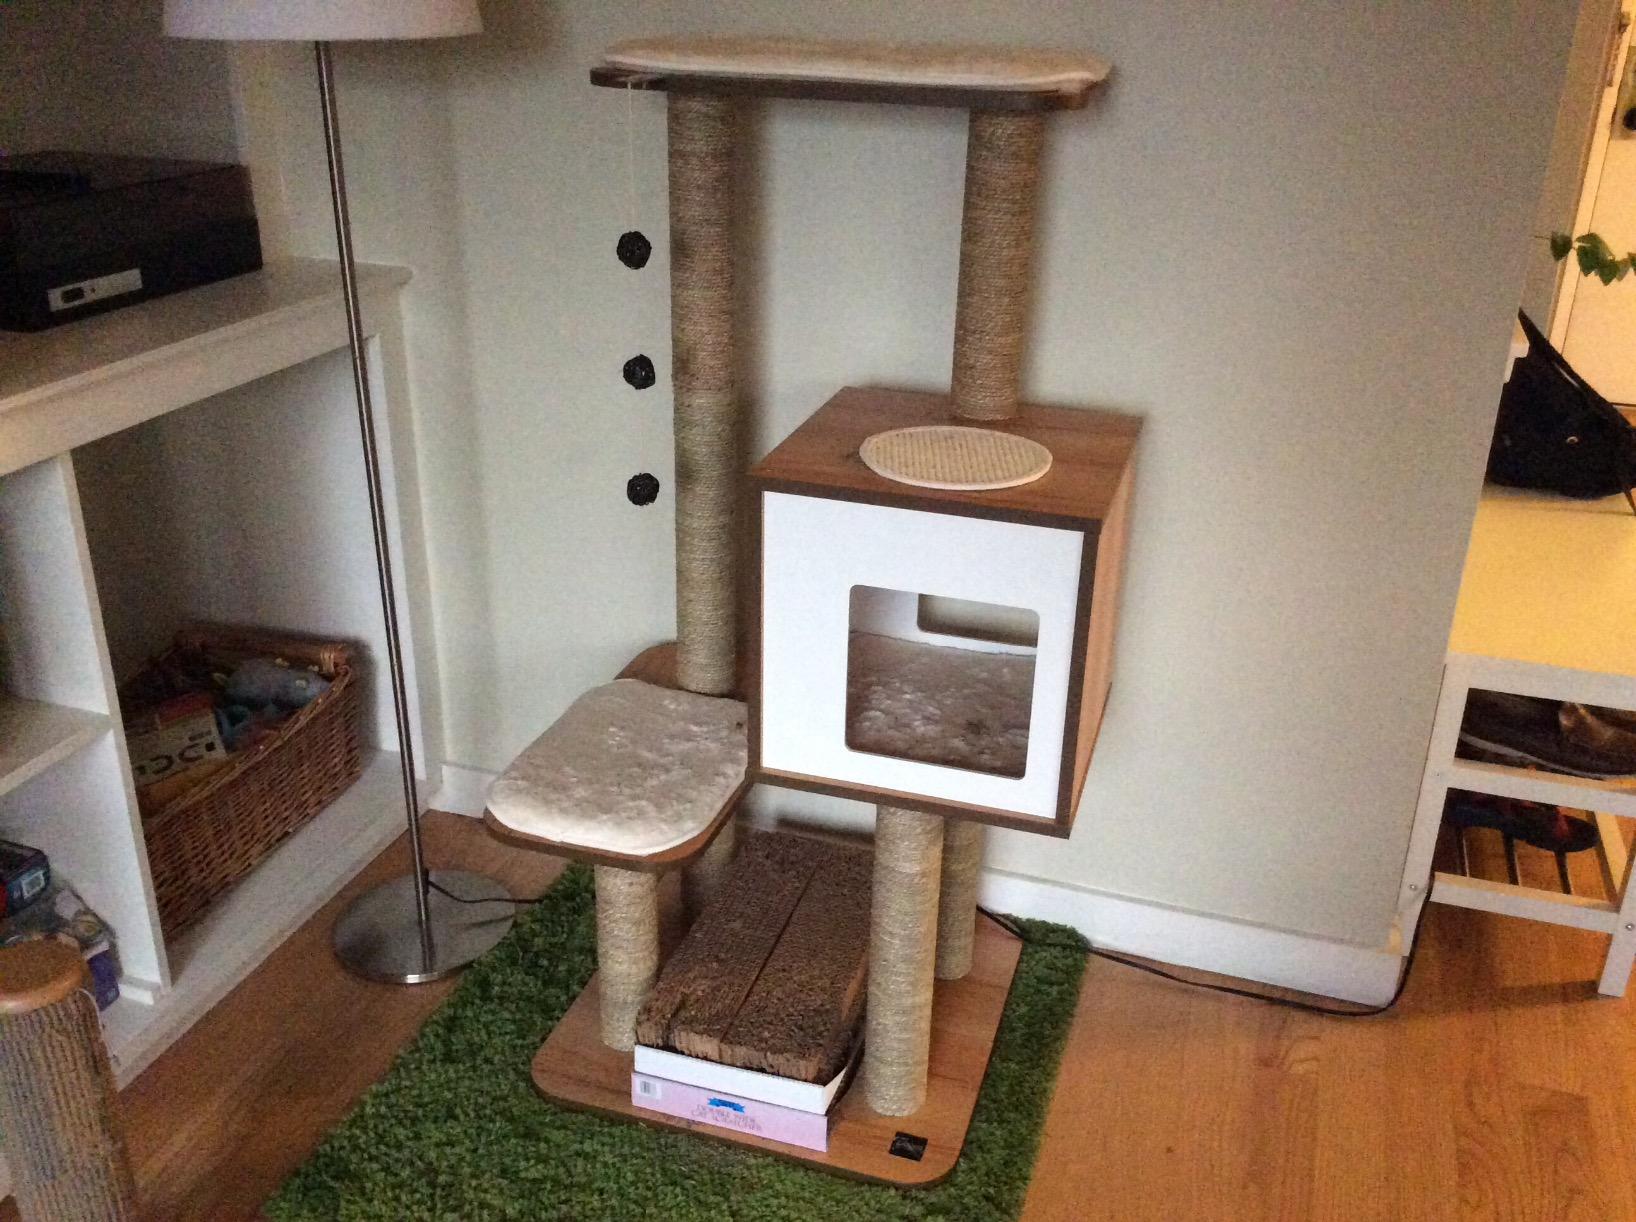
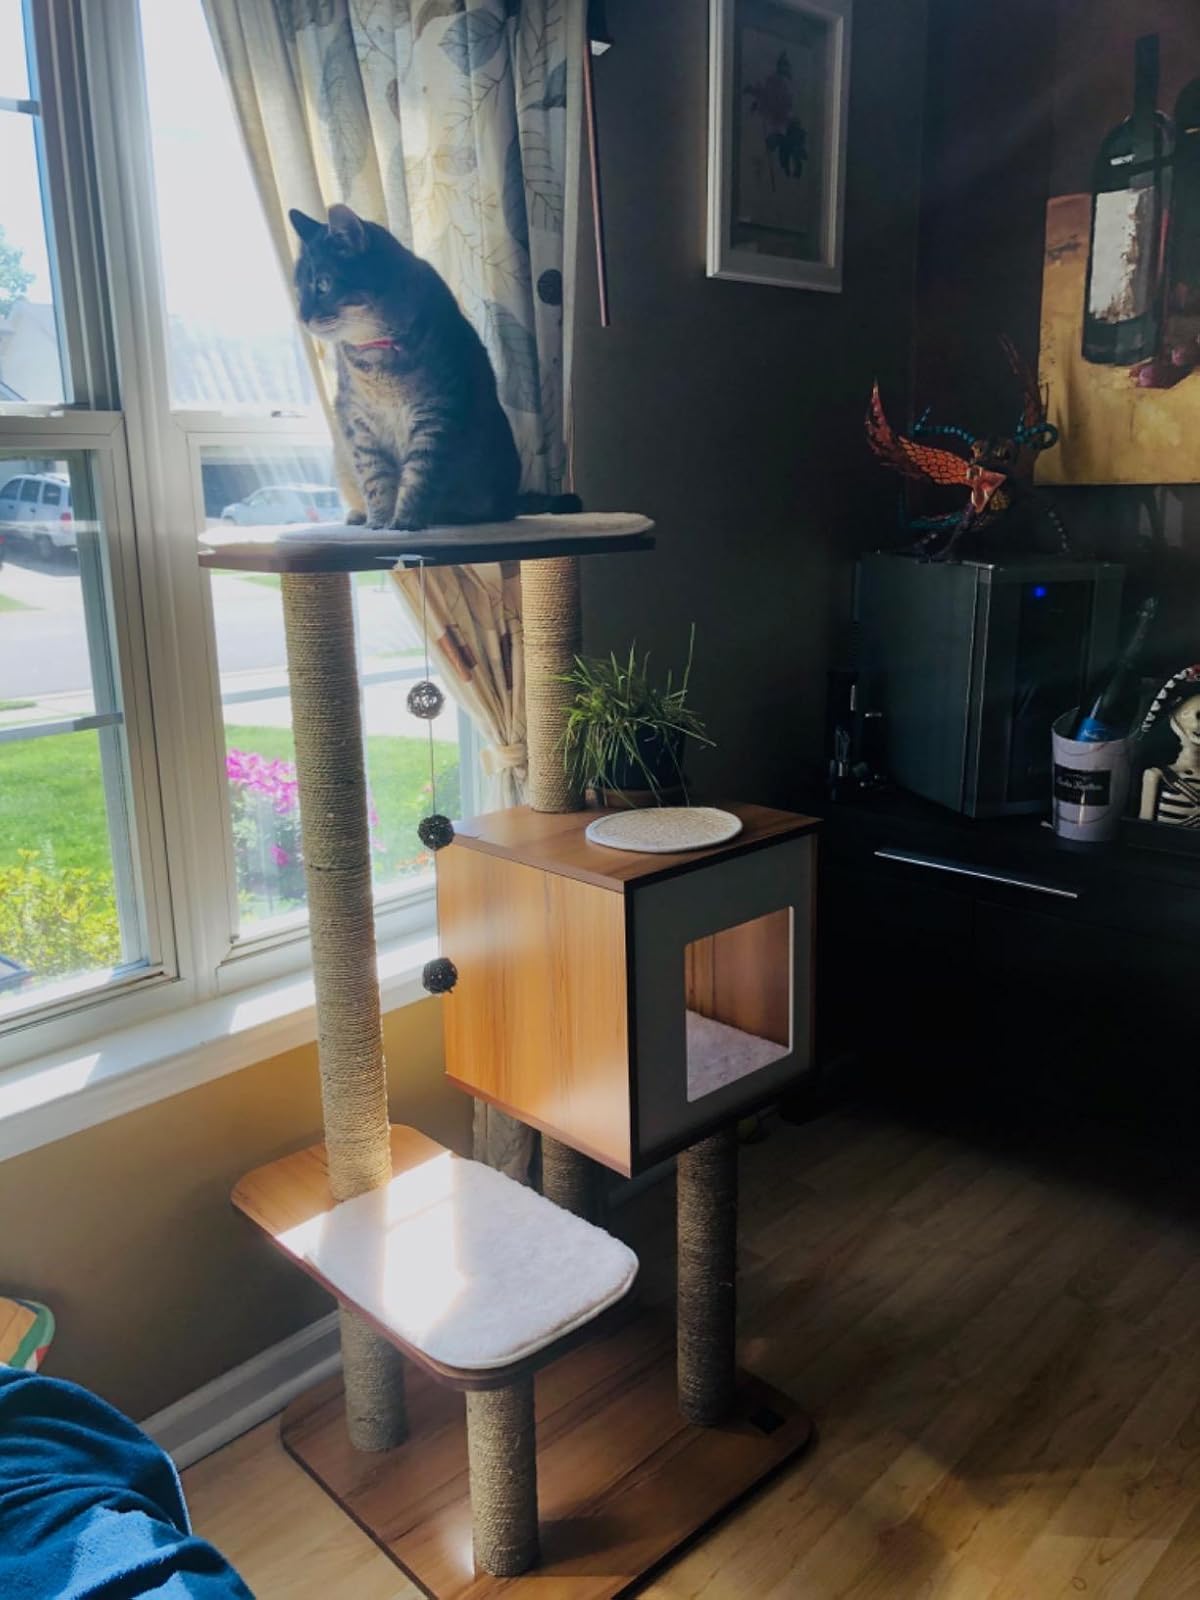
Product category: items_cat tree
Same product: yes